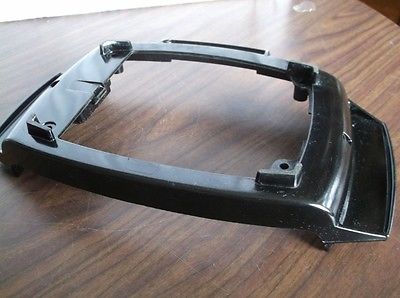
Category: toaster